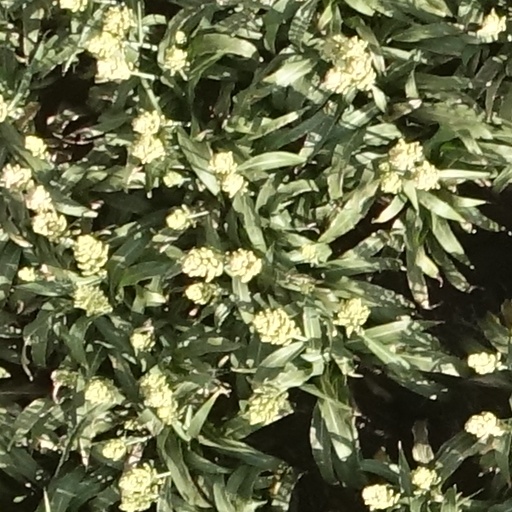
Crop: sorghum